Kuwait Land Forces

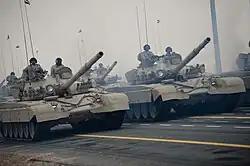
Kuwaiti M-84AB tanks parading on 25 and 26 February 2011 with members of the 34 nations coalition force partners; celebrations that marked the 50th anniversary of the Independence, the 20th anniversary of Liberation and the 5th anniversary of the ascendance of His Highness Sheikh Sabah Al-Ahmad Al-Jaber Al-Sabah to the leadership of the State of Kuwait.

His Highness, the Emir of Kuwait: Commander-in-chief of the Military of Kuwait